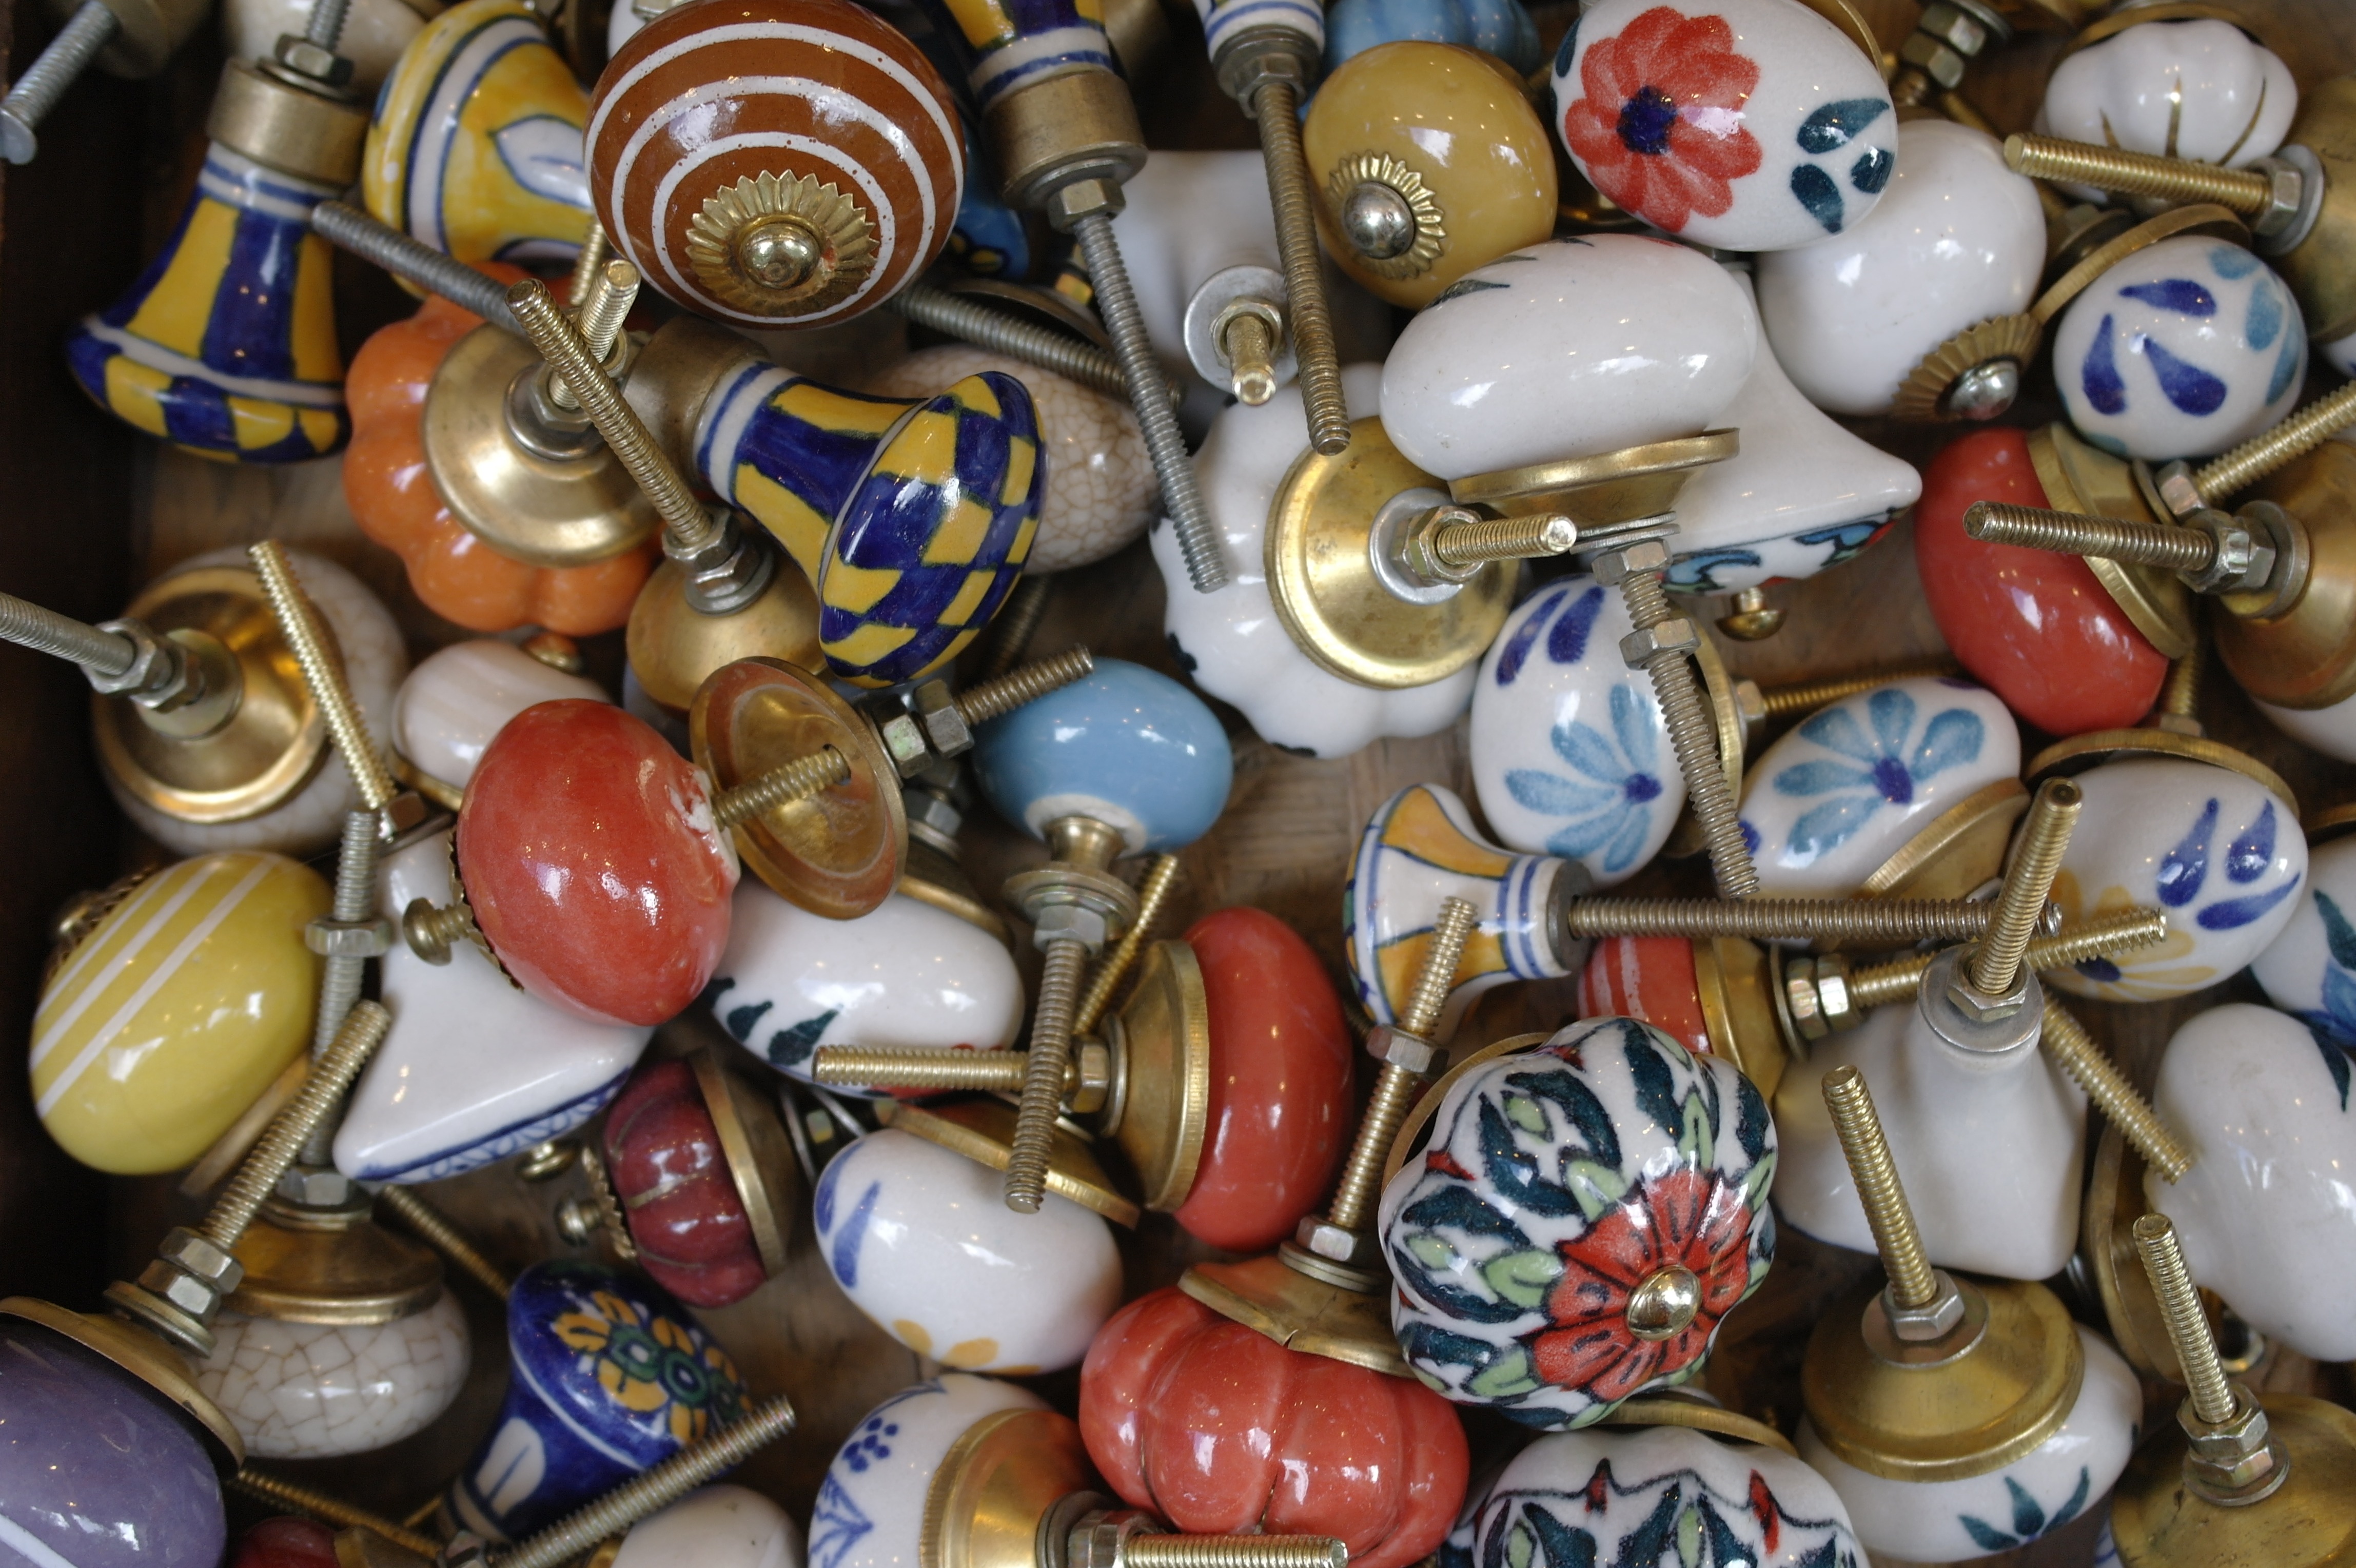
glass, bead, art, of, handles, door handle, pays de loire, oriental market, saint florent le vieil